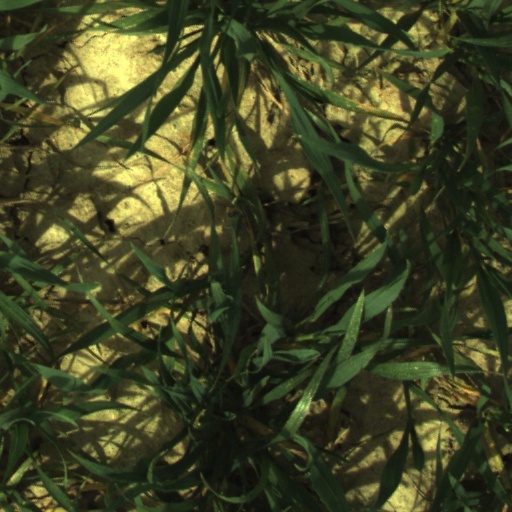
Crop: wheat